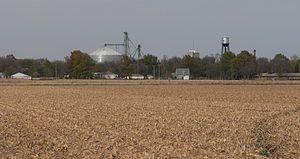
La ville américaine de Gresham est située dans le comté de York, dans l’État du Nebraska. Lors du recensement de 2010, sa population s’élevait à 223 habitants.